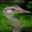
Label: bird